Anta capital

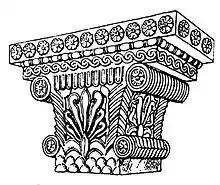
The Pataliputra capital with central flame palmette, a Hellenistic anta capital from India (3rd century BCE).

The Ionic anta capital is very different in that it is very rich in moldings. It remains however essentially brick-shaped. The Ionic anta capitals of the Erechtheion take the shape of very decorated brick-shaped capitals, with designs essentially in the continuity of wall cornices, with some additional horizontal moldings.